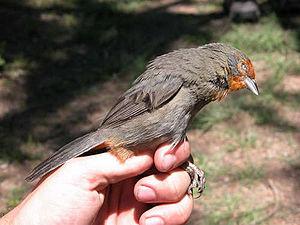
Le genre Compsospiza regroupe deux espèces d'oiseaux appartenant à la famille des Thraupidae.